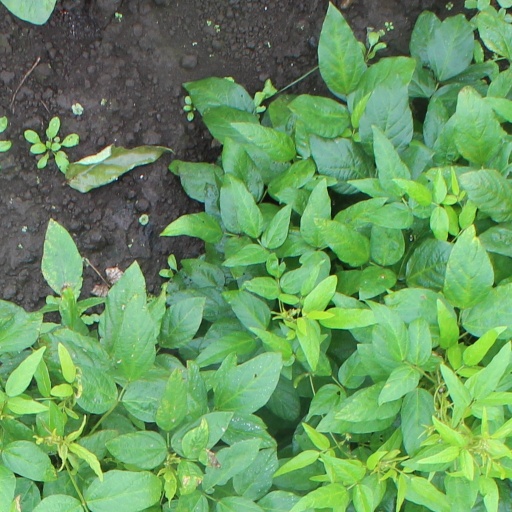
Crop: soybean